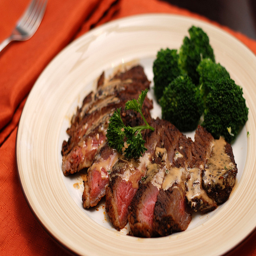
A plate contains beef with a side of broccoli.
A dinner plate with broccolli and sliced beef with sauce on top of the beef.
A plate of food including broccoli and steak.
a close up of a plate of meat with broccoli
A plate of rare steak and vegetables laying on a table.